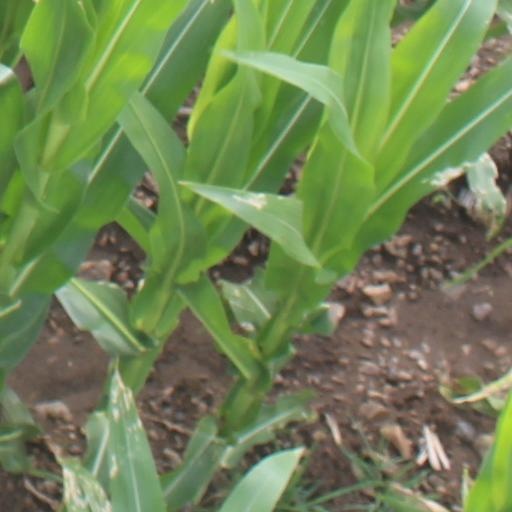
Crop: maize; corn